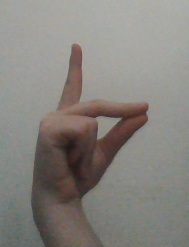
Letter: ta